Mortal Kombat: Conquest

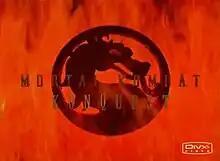

Mortal Kombat: Conquest is an American martial arts television series developed by Juan Carlos Coto, based on the "Mortal Kombat" fighting game franchise. The series aired in syndication for one season from October 3, 1998 to May 22, 1999.